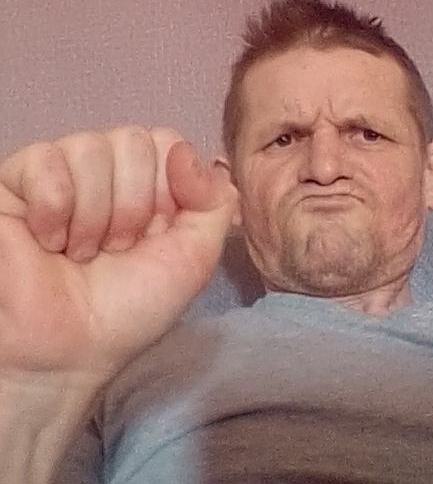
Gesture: fist